High endurance cutter

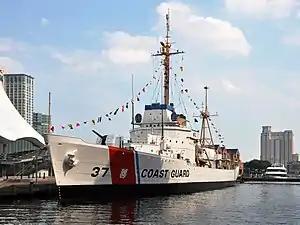
WHEC-37

The designation of high endurance cutter (WHEC) was created in 1965 when the United States Coast Guard adopted its own designation system. High endurance cutters encompass the largest cutters previously designated by the United States Navy as gunboats, destroyer escorts, and seaplane tenders. The term High Endurance Cutter may refer to any of five individual ship classes that have seen service in the Coast Guard.